Mount Ebal site

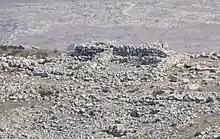
Front view of the structure

The structure was filled with layers of stone and ash. The ash layer was about 1.5 meters thick and clean ash, which included a large amount of bone ash.